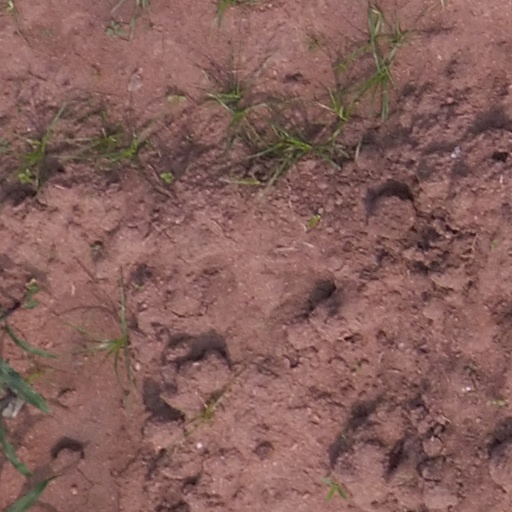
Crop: maize; corn